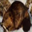
Label: beaver